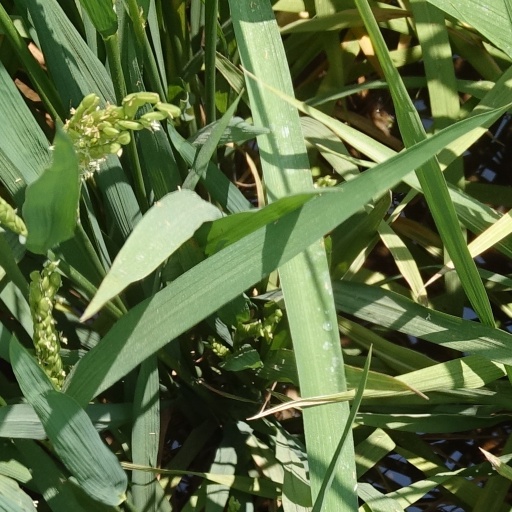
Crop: rice